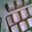
Label: keyboard